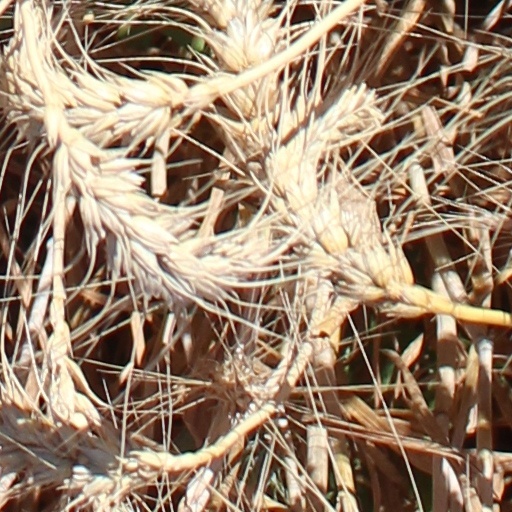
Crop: wheat